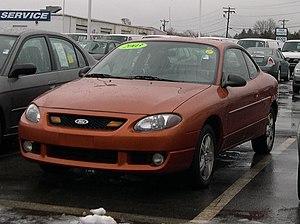
La Ford ZX2 ou Ford Escort ZX2 est un coupé dérivé de la troisième génération de la Ford Escort. L'Escort ZX2 a d'abord été introduite par Ford en 1997 et vendue jusqu'à ce qu'en 2003.